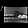
Label: Bag